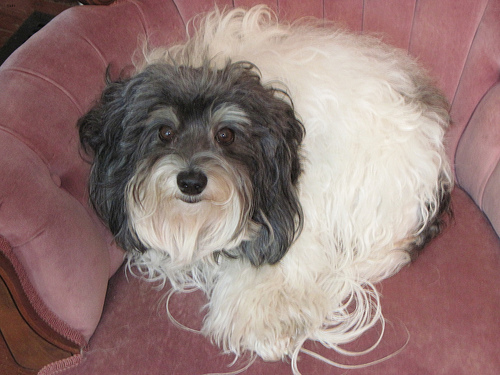
Breed: havanese